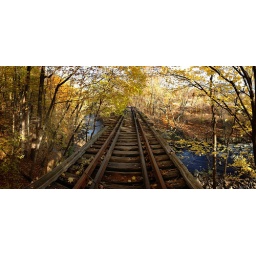
Old railroad bridge over the Rockaway River, Boonton, NJ.